Royal Arsenal

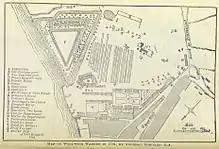
A map drawn in 1701 shows a triangle of carriage sheds (built over Prince Rupert's Battery, top left), proof butts and experiment area (top right), the Laboratory quadrangle (bottom) and land in between used for storage

The Royal Arsenal had its origins in a domestic warren at Tower Place in Old Woolwich. Tower Place was a Tudor mansion built in the 1540s for Martin Bowes, a wealthy goldsmith and merchant, later Lord Mayor of London. The house with its octagonal tower stood nearby Gun Wharf (the original site of Woolwich Dockyard where the "Henry Grace à Dieu" had been built around 1515). After the Dockyard moved west in the 1540s, Gun Wharf was acquired by the Office of Ordnance and mainly used for gun storage.